Shima Mehri

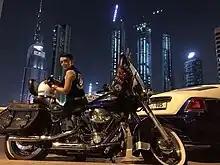
Shima In Dubai

Shima Mehri (born 1 January 1980 in Tehran) is an Iranian female biker. Shima Mehri is the first Iranian girl who has ridden 805 km, in 12 hours non-stop, and 1700 km, 19 hours non-stop. Also she is the first Harley-Davidson Head Road Captain Lady. Shima is a member of EMSF (Emirates Motor Sport Federation).